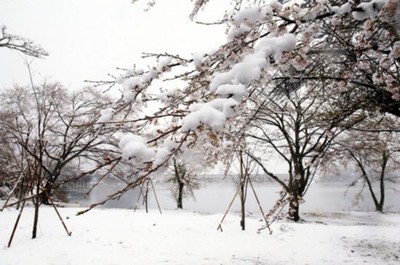
Weather: snow or frosty